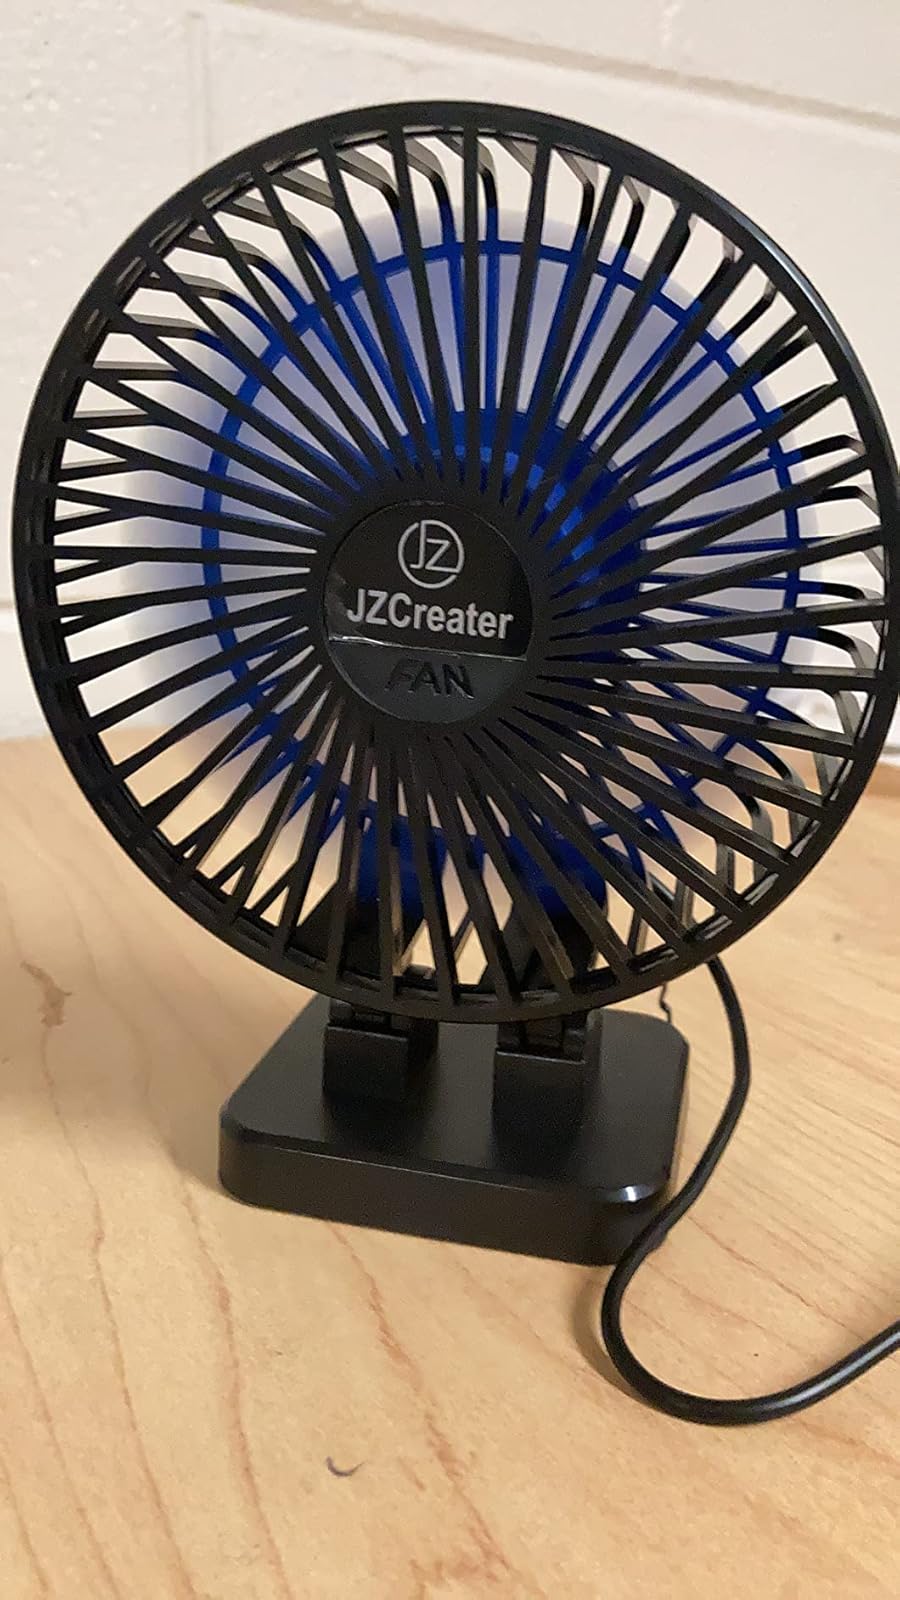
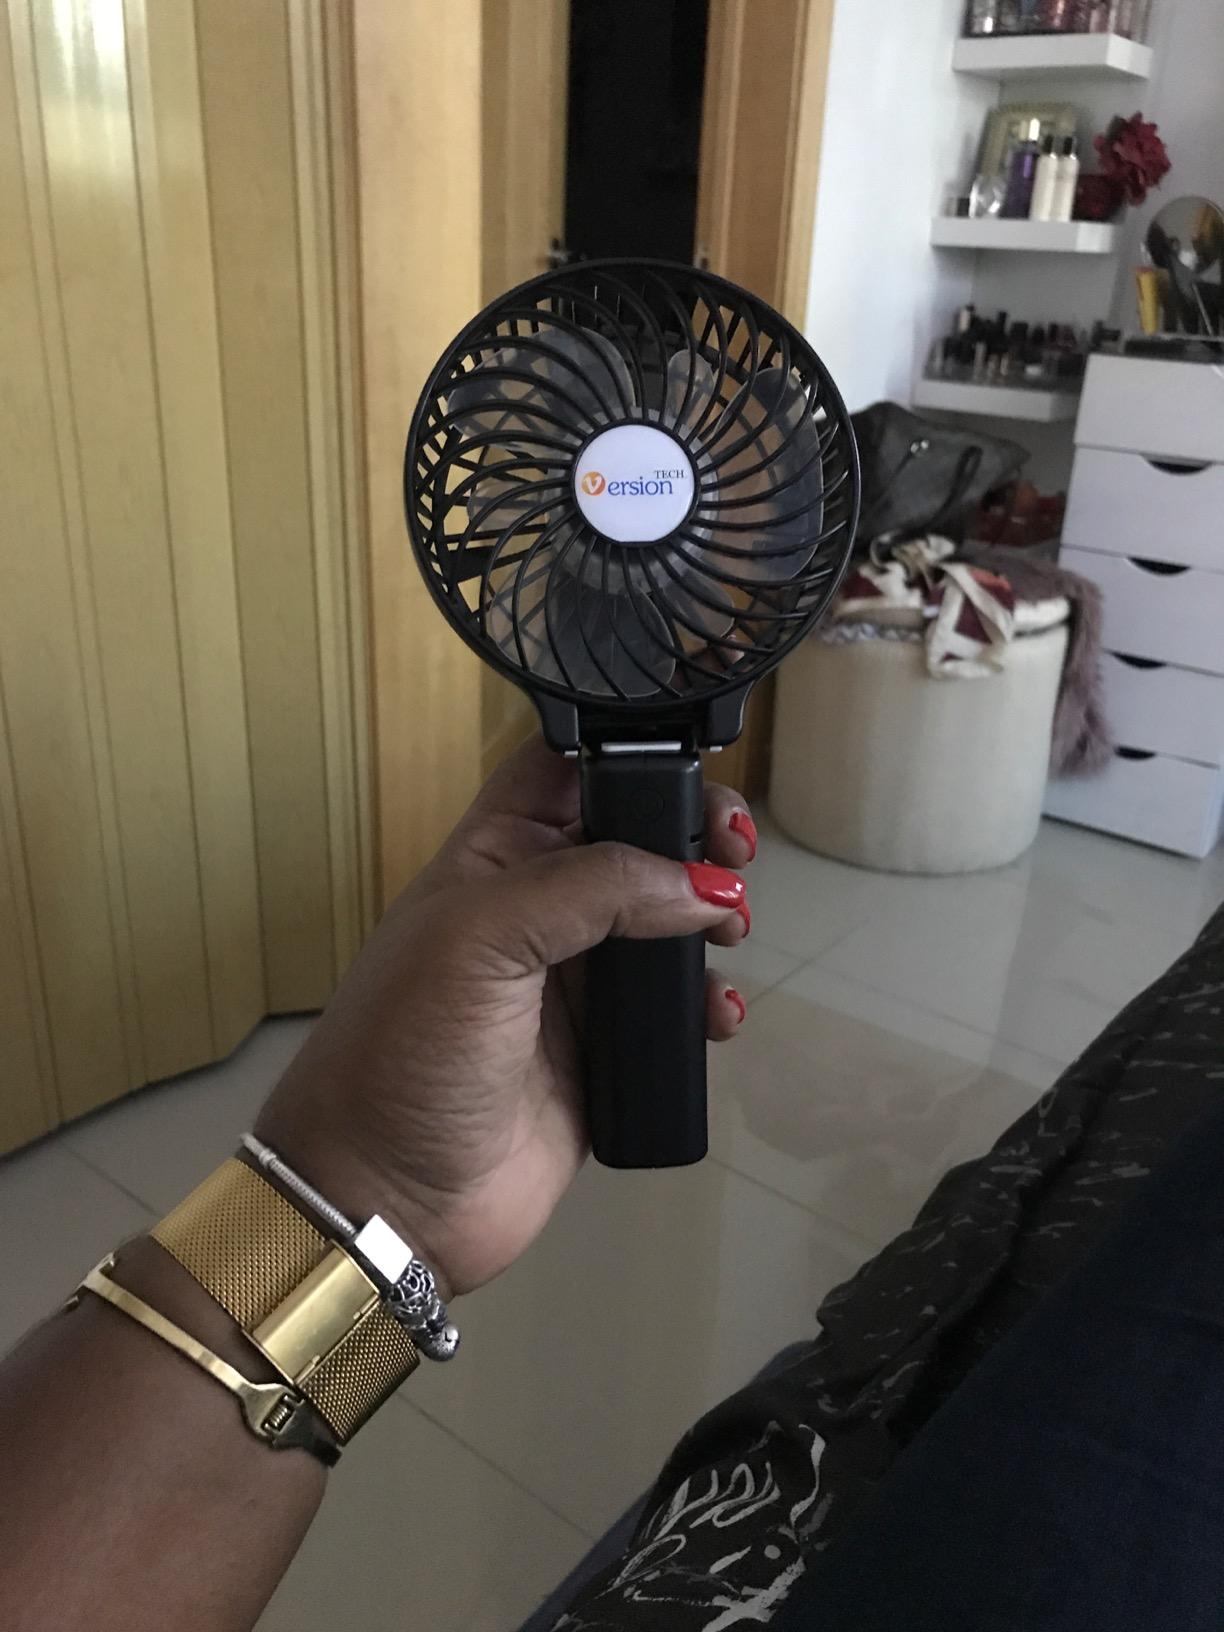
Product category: fan
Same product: no